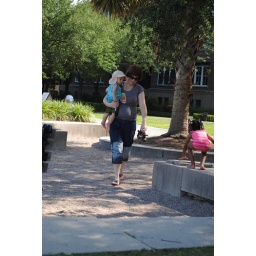
A good mom takes her boy in the fountain. A marginal one sits in the grass and takes a rest.